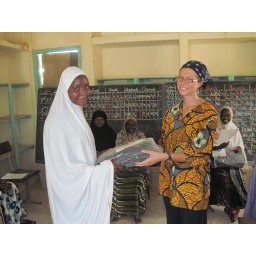
Peace Corps volunteer helps distribute books to the girls in our scholarship program!